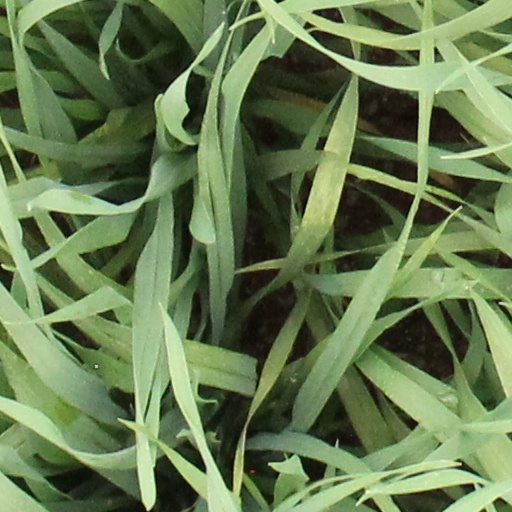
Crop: wheat